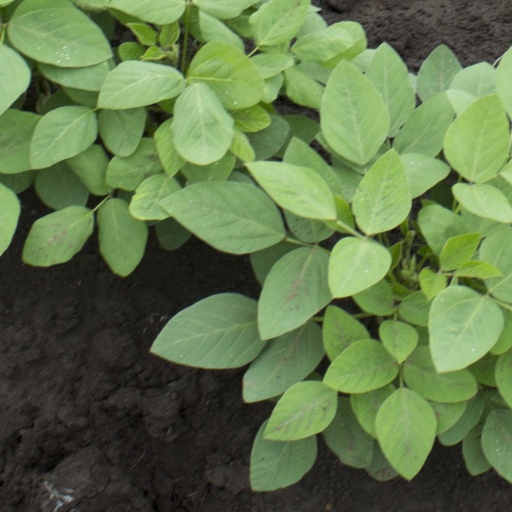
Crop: soybean